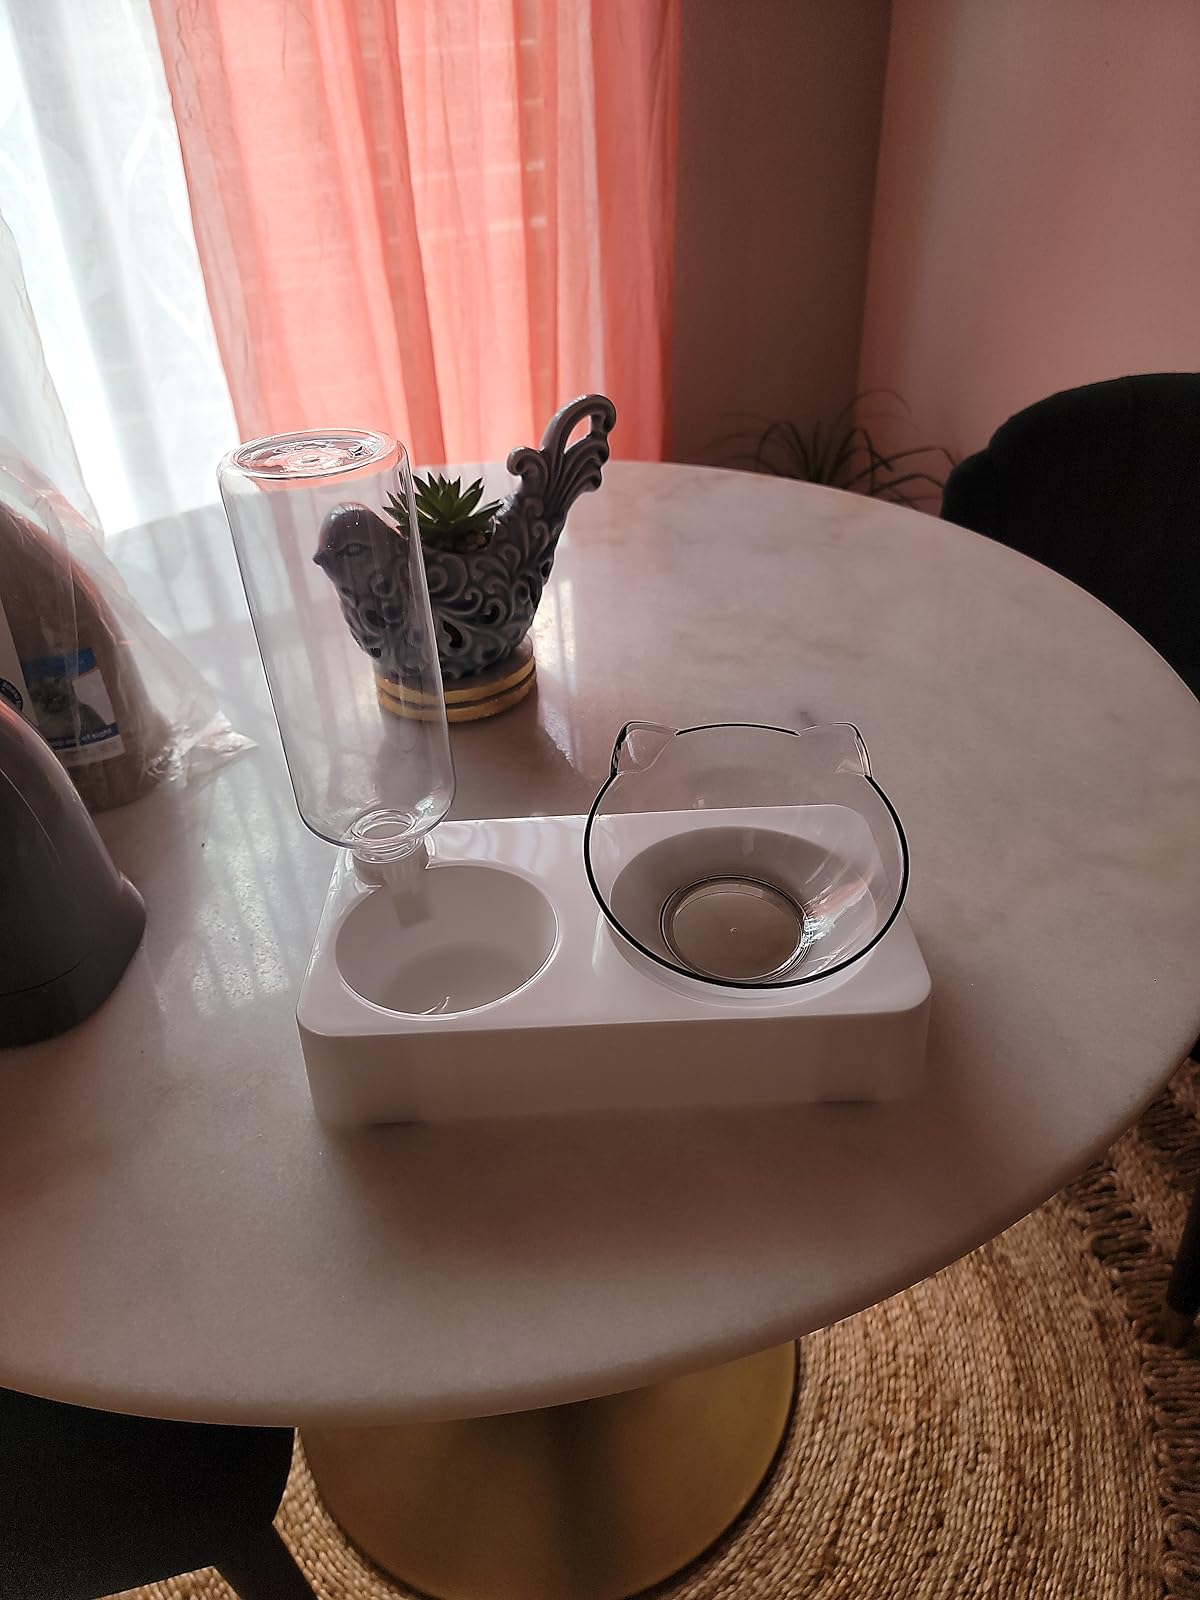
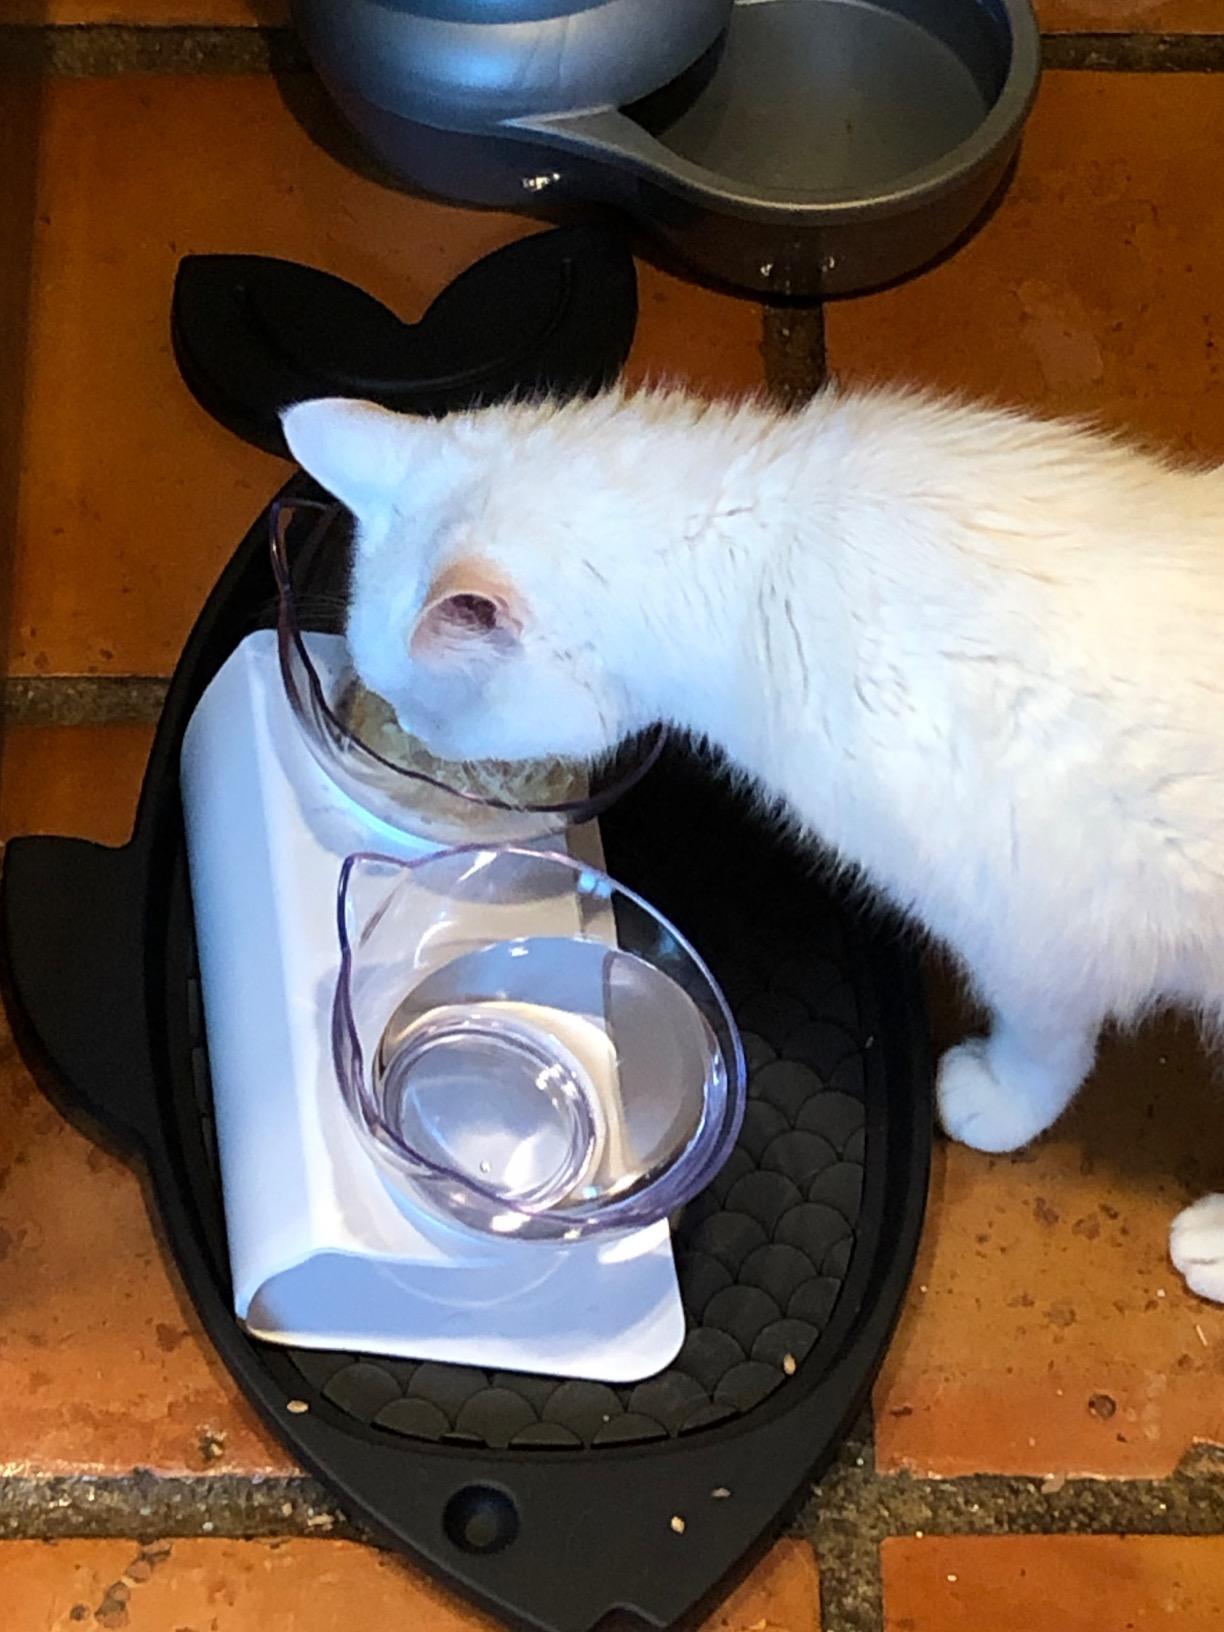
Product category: items_bowl
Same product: no